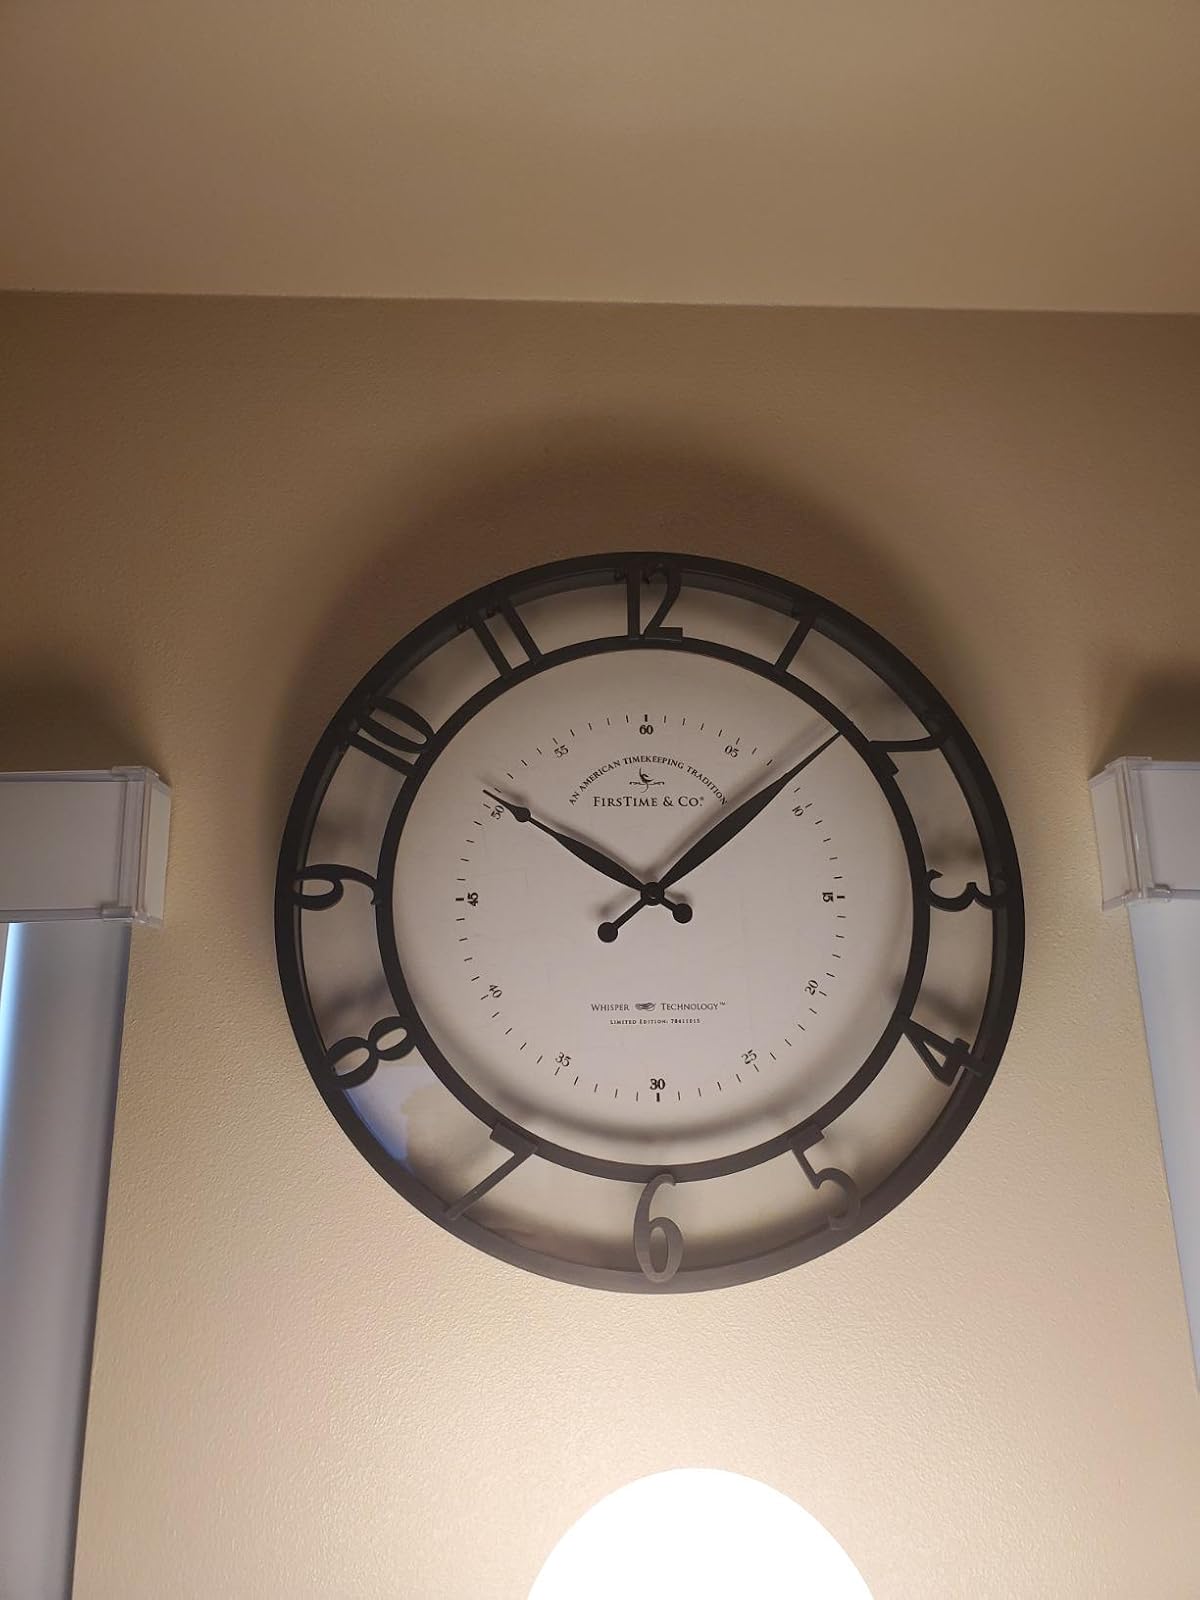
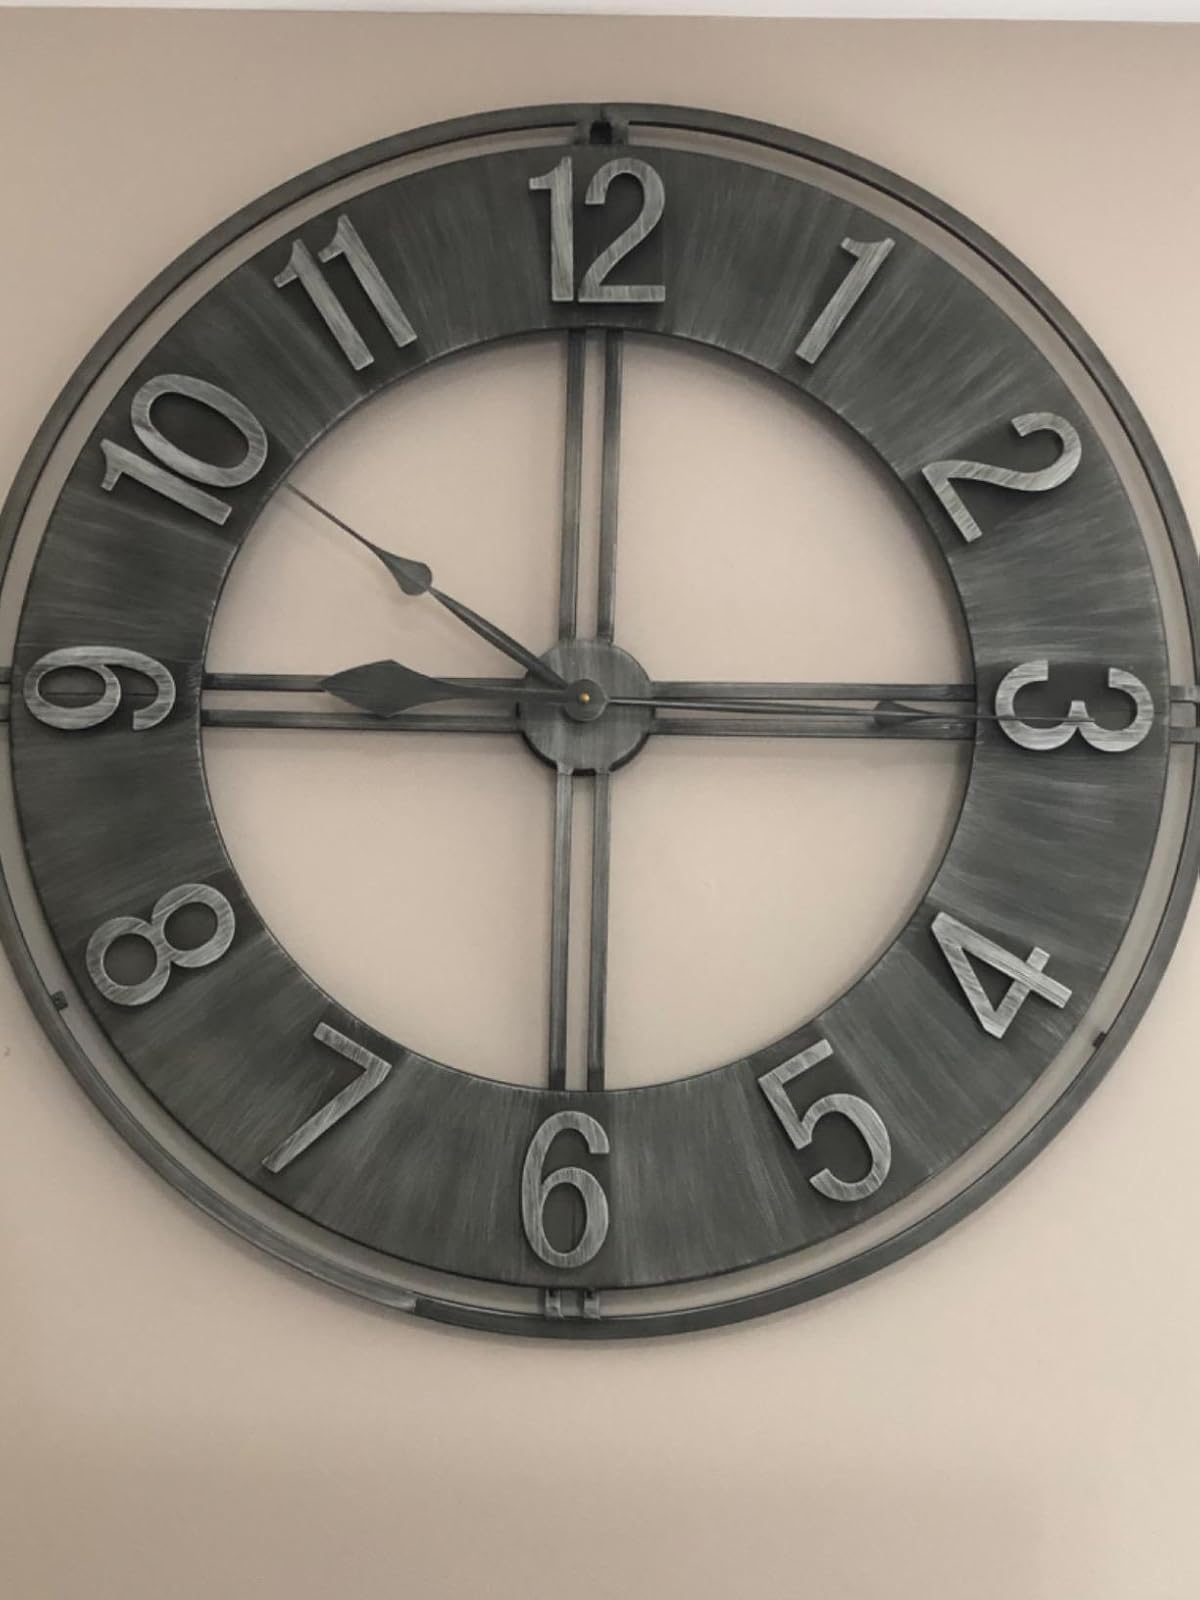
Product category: clock
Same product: no